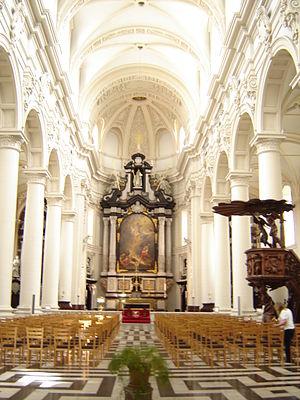
L’église Sainte-Walburge, sise dans le centre historique de la ville de Bruges est une église baroque du XVIIᵉ siècle. Elle fut construite de 1619 à 1643 comme église du collège des jésuites.